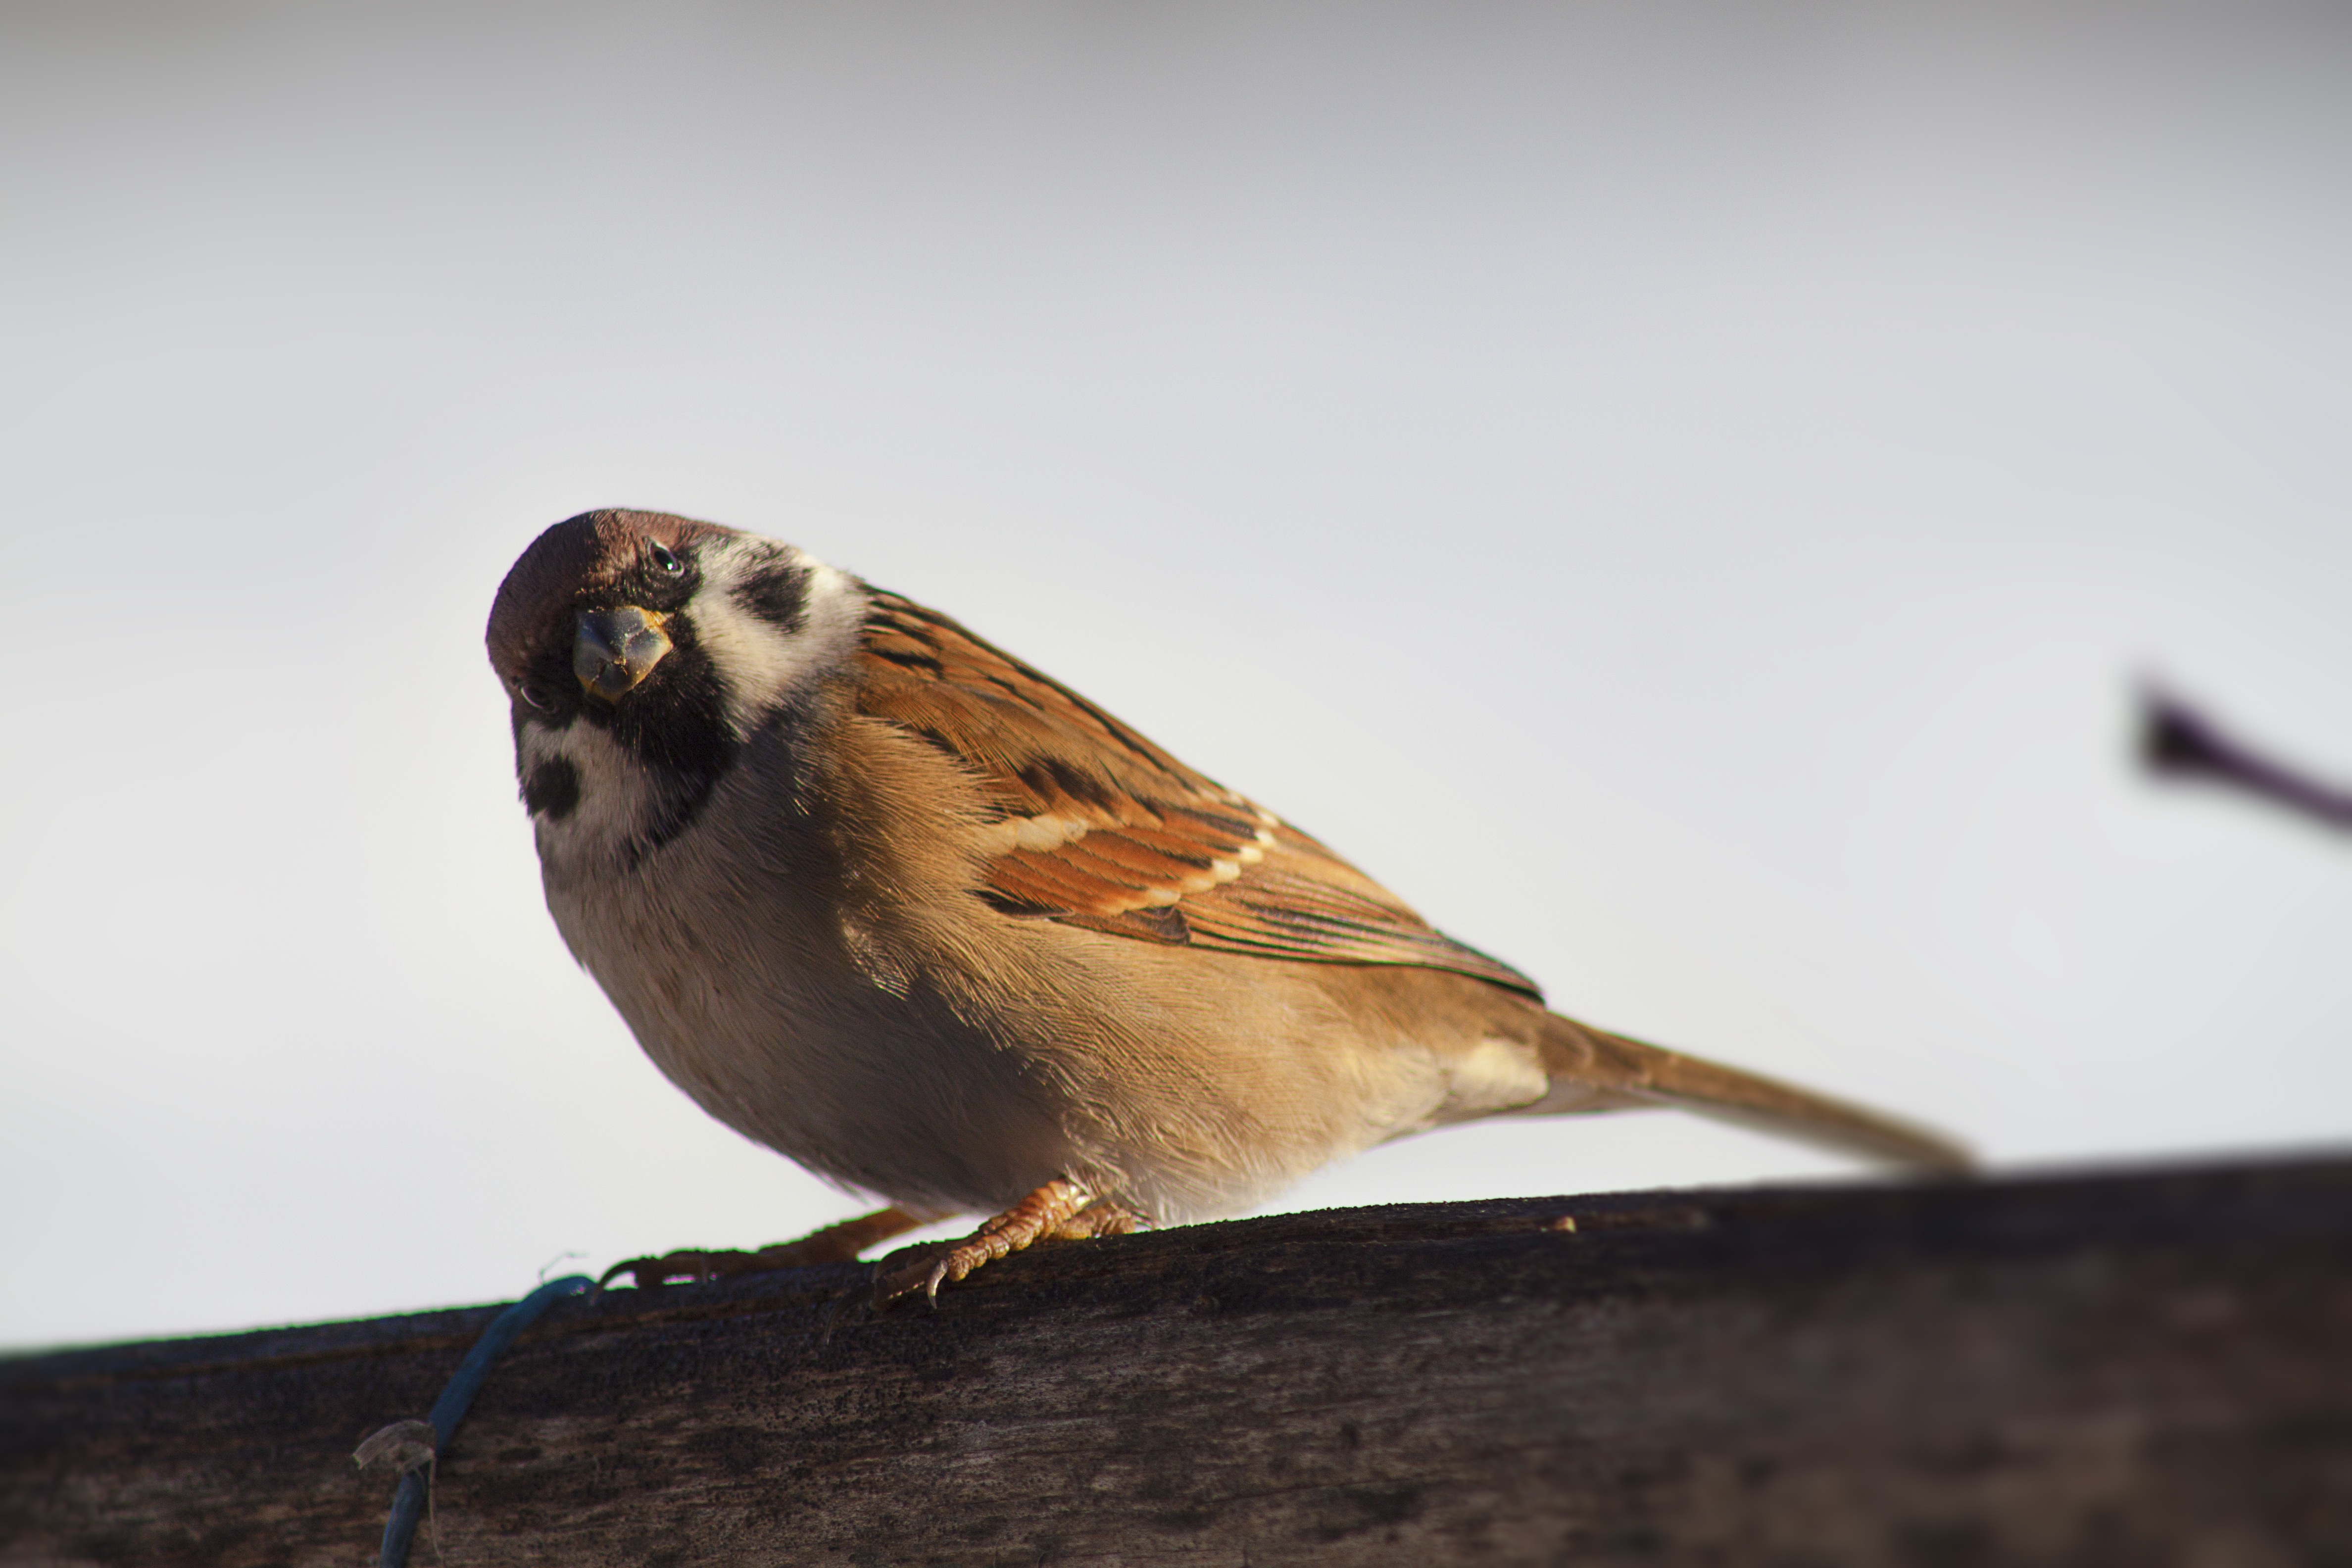
nature, branch, winter, bird, wing, animal, looking, wildlife, beak, macro, natural, closeup, feather, fauna, close up, outdoors, wings, seasonal, little, vertebrate, sparrow, detail, finch, stare, attention, house sparrow, perching bird